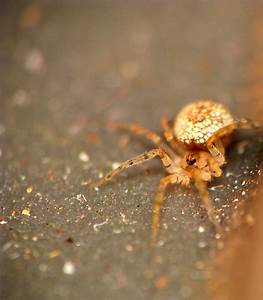
Label: ragno